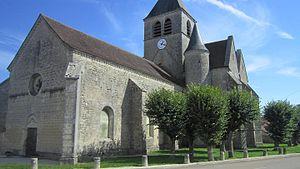
Eglise Saint-Pierre Saint-Paul de Nicey (Côte-d'Or)
L'église Saint-Pierre-Saint-Paul est une église catholique située à Nicey dans le département de la Côte-d'Or, en France.
Cet article recense les monuments historiques du Châtillonnais hormis ceux de Châtillon-sur-Seine proprement dit qui font l'objet d'un listage spécifique.